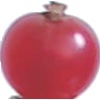
Label: redcurrant